Avgolemono

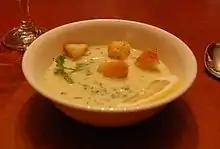

Avgolemono ( or literally egg–lemon) is a family of sauces and soups made with egg yolk and lemon juice mixed with broth, heated until they thicken.